Donegal Carpets

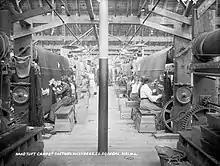
Women hand tufting carpets in a factory in Killybegs, circa 1905

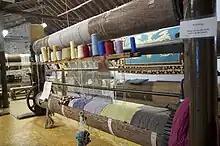
The last carpet factory is really a museum used only by volunteers

Donegal Carpets is a trademark brand of handmade wool carpets produced in Killybegs, a town in County Donegal, Ireland. Donegal Carpets can be found in Dublin Castle, the Royal Pavilion of Brighton, Eltham Palace, and the U.S. White House as well as many other parts of the world.